Heathrow Airport

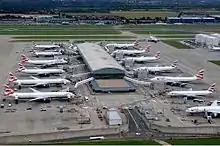
British Airways aircraft at Terminal 5C

The airport's newest terminal, officially known as the Queen's Terminal, was opened on 4 June 2014 and has 24 gates. Designed by Spanish architect Luis Vidal, it was built on the site that had been occupied by the original Terminal 2 and the Queens Building. The main complex was completed in November 2013 and underwent six months of testing before opening to passengers. It includes a satellite pier (T2B), a 1,340-space car park, and a cooling station to generate chilled water. There are 52 shops and 17 bars and restaurants.